Long Bay Correctional Centre

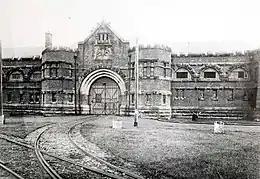
Long Bay Gaol, .

Long Bay was opened due to the imminent closure of Darlinghurst Gaol. The State Reformatory for Women was opened in 1909 and the State Penitentiary for Men was opened beside it in 1914. Gallows were in operation at the complex from 1917 to 1939. The reformatory became part of the prison in the late 1950s, known as the Long Bay Penitentiary. After the Silverwater Women's Correctional Centre (formerly known as Mulawa) was opened in 1970, the women's prison was vacated and converted into a medium security prison for men.